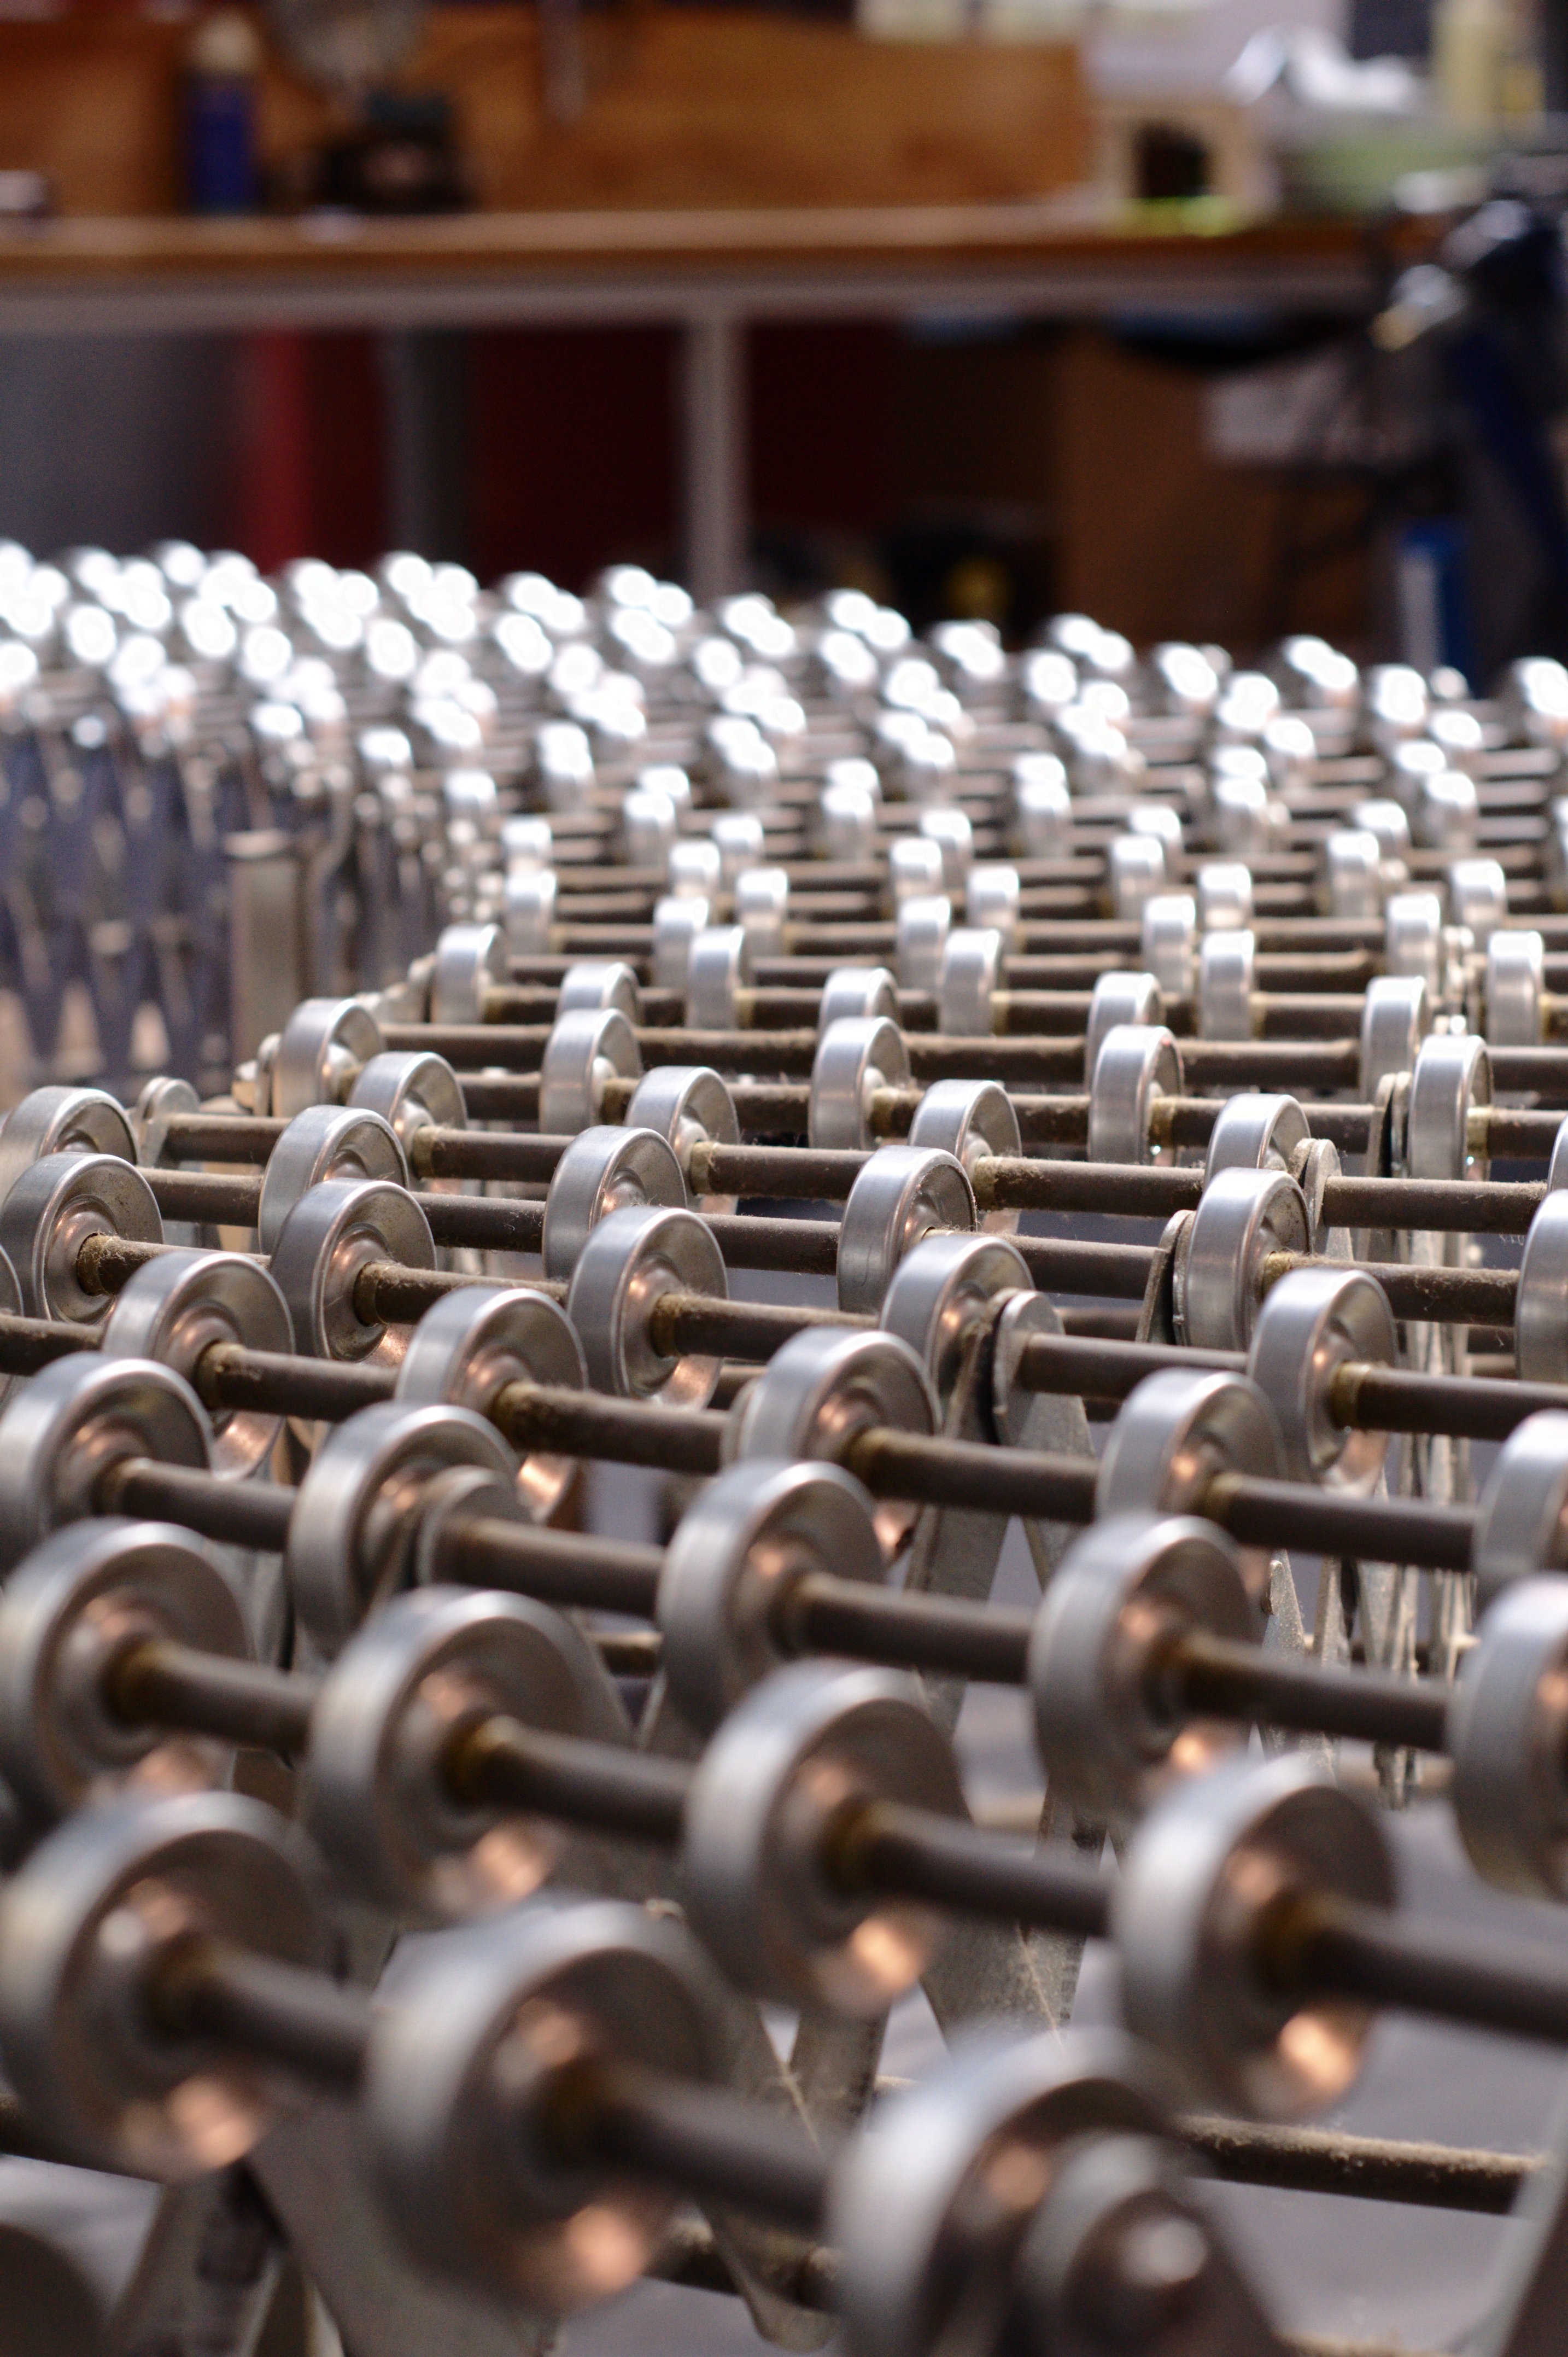
structure, metal, sport venue